Pont Reading

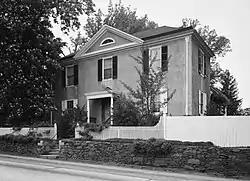
Historic American Buildings Survey photograph

Pont Reading is a historic, American home that is located in the Ardmore section of Haverford Township, Delaware County, Pennsylvania. It was the residence of shipbuilder and architect, Joshua Humphreys who lived there his entire life. Pont Reading was named after his family's homestead, Reading Pont in Wales.